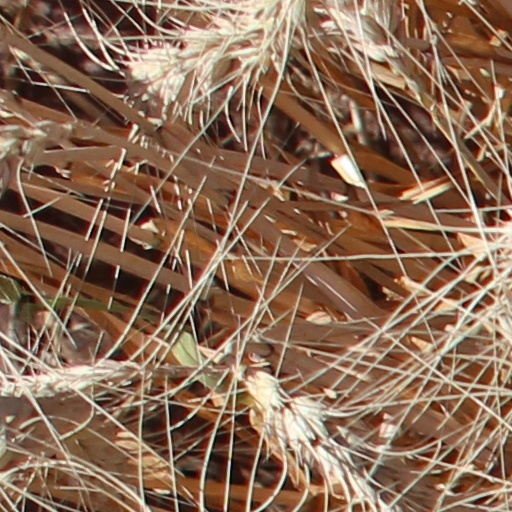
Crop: wheat